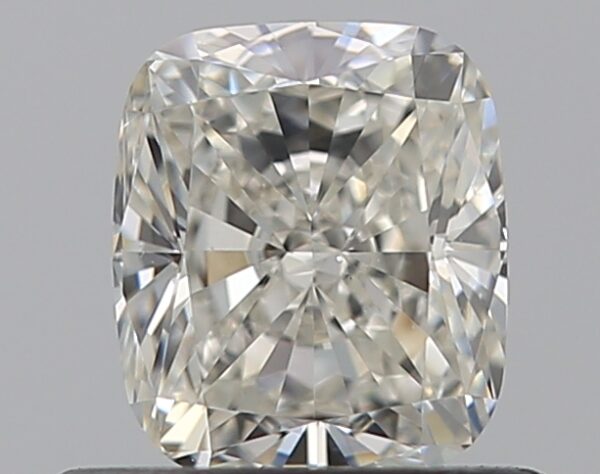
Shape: cushion
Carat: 0.71
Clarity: VS2
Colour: E
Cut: EX
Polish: EX
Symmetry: VG
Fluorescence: VS
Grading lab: GIA
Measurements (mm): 5.4 x 4.65 x 3.22